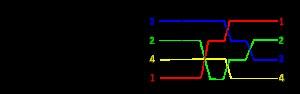
En Informatique, un réseau de tri est algorithme de tri qui trie un nombre fixe de valeurs en utilisant une suite fixe de comparateurs. On peut voir un réseau de tri comme un réseau composé de fils et de comparateurs. Les valeurs, prises dans un ensemble ordonné, circulent le long des fils. Chaque comparateur connecte deux fils, compare les données qui entrent par les fils et les trie, sortant la plus petite donnée sur l'un des fils, la plus grande sur l’autre.